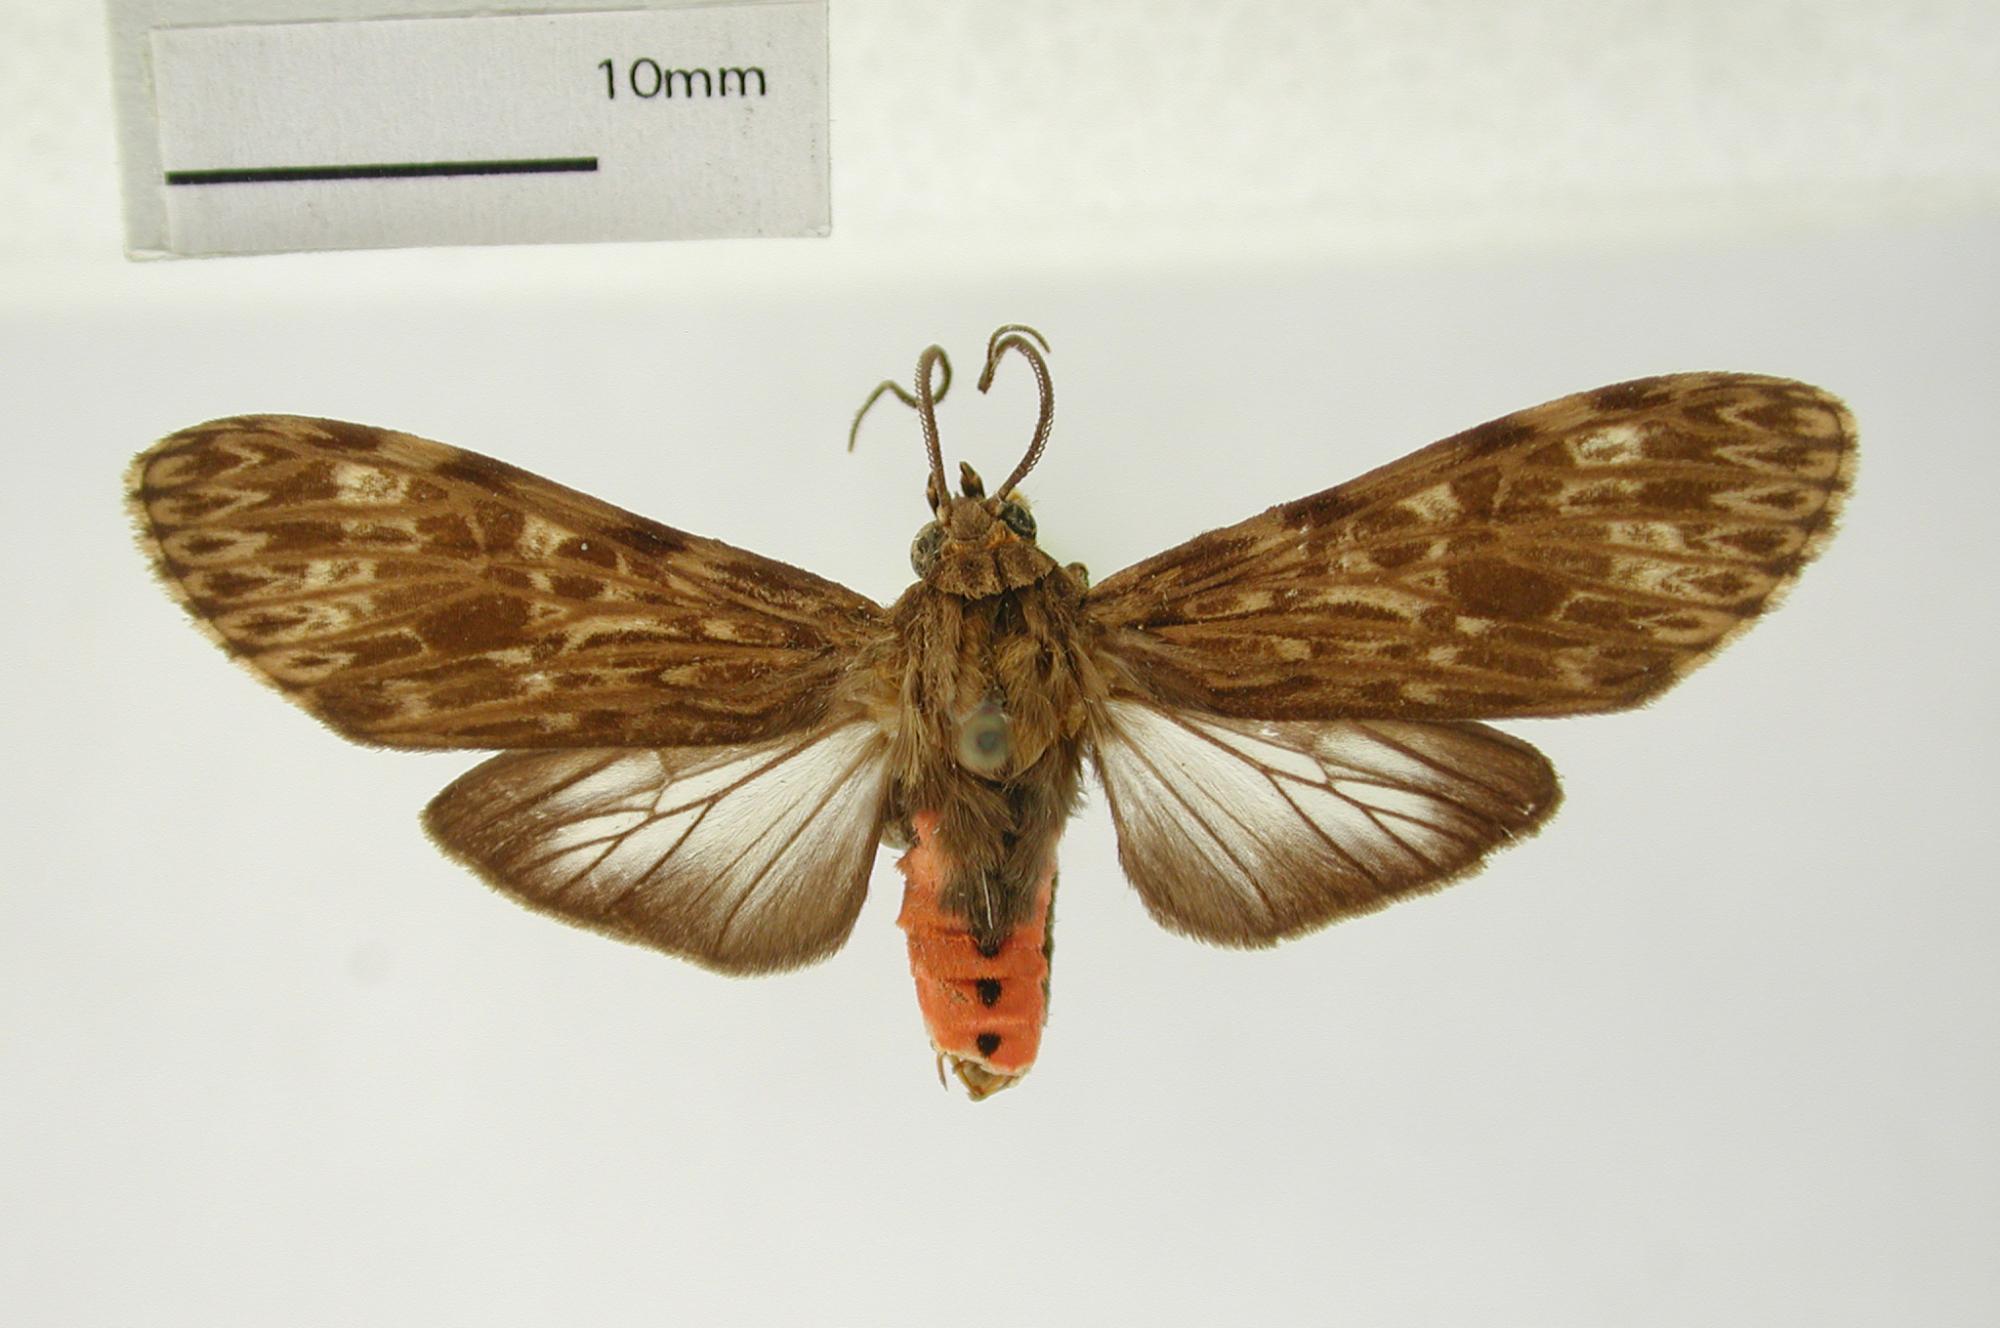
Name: Eucereon baleris
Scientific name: Eucereon baleris Dyar, 1910
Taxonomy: Animalia, Arthropoda, Insecta, Lepidoptera, Arctiidae
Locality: Santa Cruz, Veracruz-Llave, Mexico
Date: Aug 1906